Southwestern Randolph High School

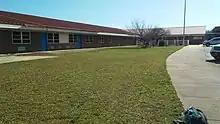

Southwestern Randolph High School is a public high school in an unincorporated area in Randolph County, North Carolina. It is a part of the Randolph County Schools.